Rienzi

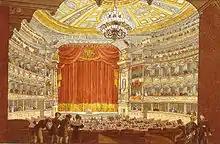
Interior of the first Dresden Opera House, where "Rienzi" was premiered in 1842 (contemporary sketch by J. C. A. Richter)

"Rienzi" is Wagner's third completed opera, and is mostly written in a grand opera style. In his 1860 essay "Music of the Future," Wagner called it "a work full of youthful fire" which was inspired by "the heroic opera of Spontini" and the Parisian grand opera of Daniel Auber, Giacomo Meyerbeer, and Fromental Halévy. "Rienzi"'s depictions of the mob, the liberal ethos associated with the hero and the political intervention of a reactionary clergy recall Spontini's "La vestale" (1807), Halévy's "La Juive" (1835), and Meyerbeer's "Les Huguenots" (1836). Each act ends with an extended finale ensemble and is replete with solos, duets, trios and crowd scenes. There is also an extended ballet in act 2 according to the accepted Grand Opera format. Hans von Bülow was later to joke that ""Rienzi" is Meyerbeer's best opera".